List of birds of Kenya

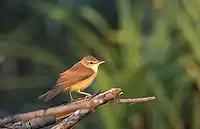
The great reed-warbler is a regular winter visitor to Kenya.

Larks are small terrestrial birds with often extravagant songs and display flights. Most larks are fairly dull in appearance. Their food is insects and seeds.